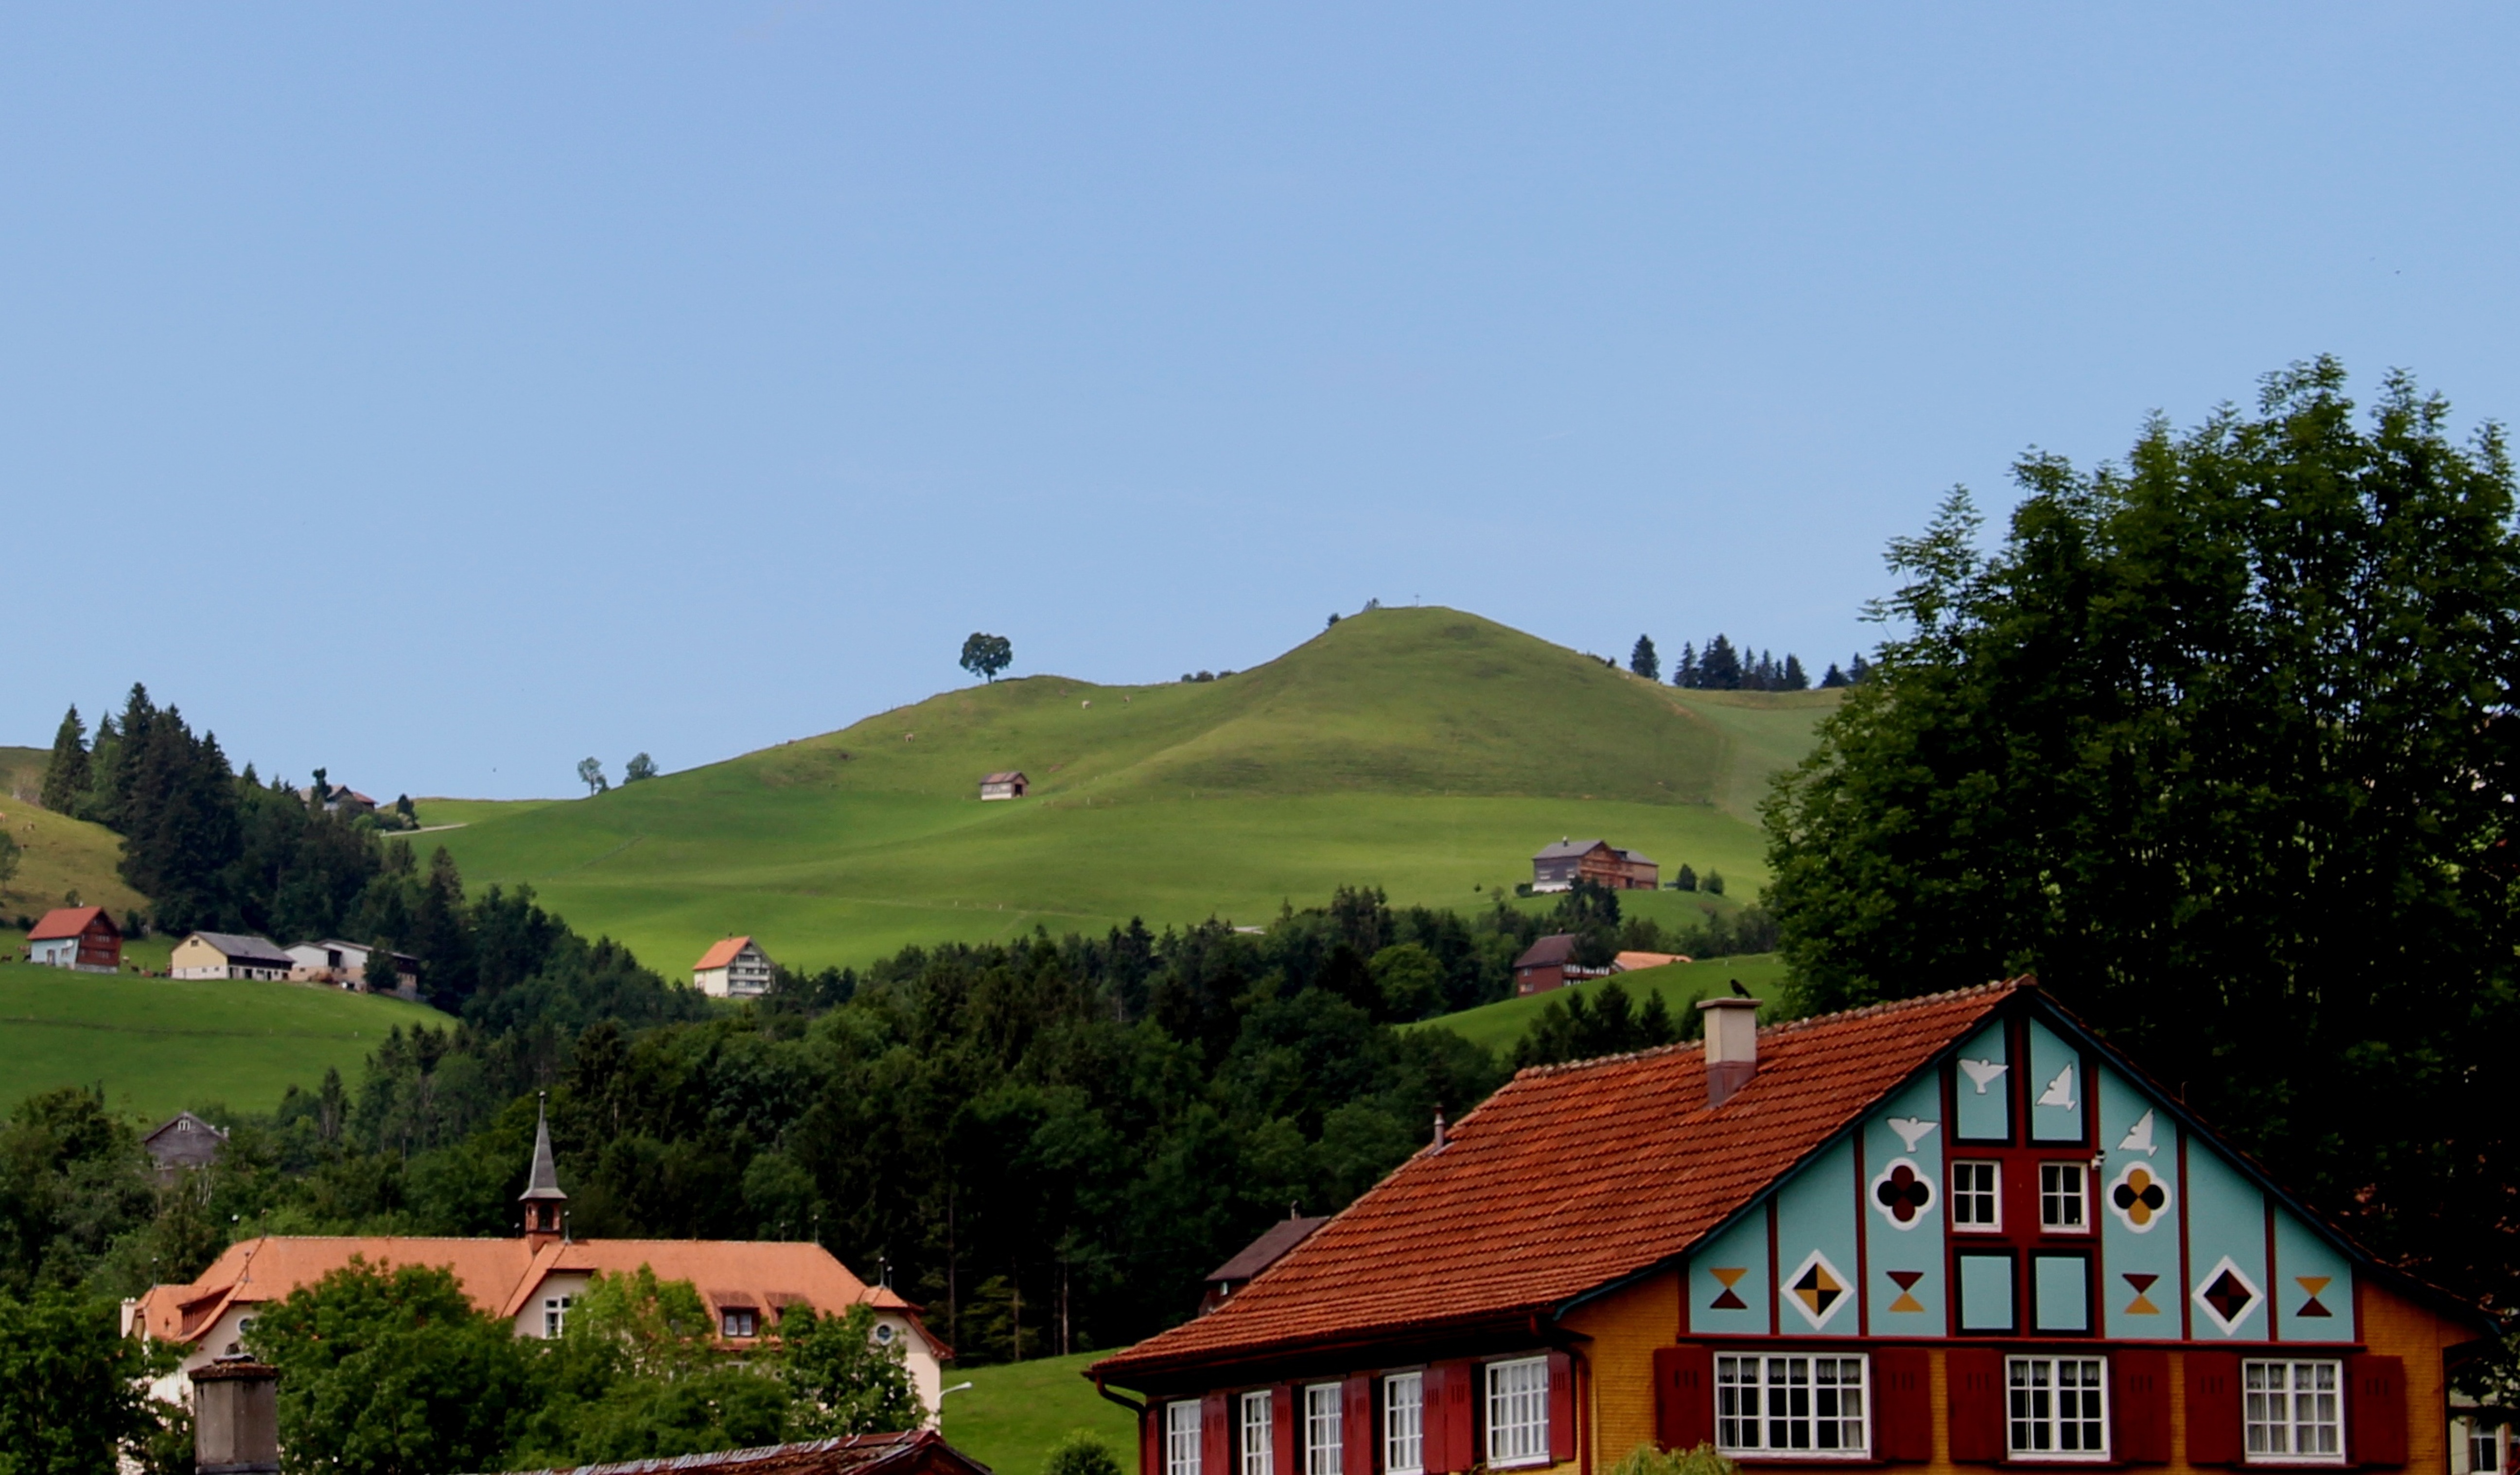
landscape, mountain, farm, meadow, house, hill, town, mountain range, village, idyllic, romantic, trees, homes, switzerland, appenzell, estate, rural area, mountainous landforms